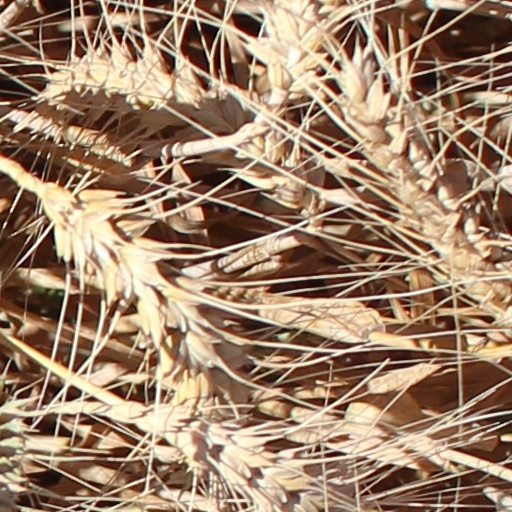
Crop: wheat